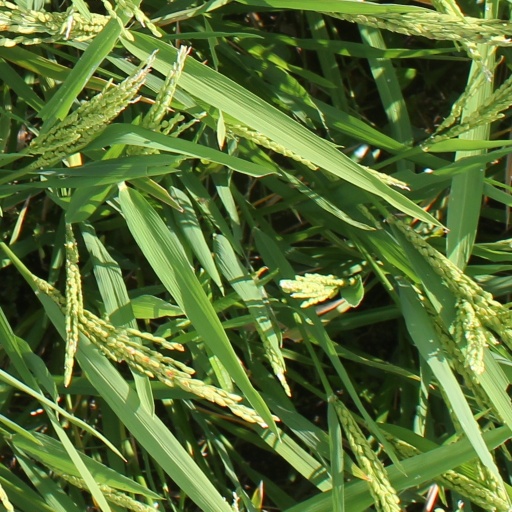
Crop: rice